Ajuga

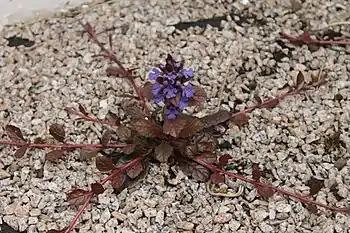
Ajuga on fine gravel

Ajuga , also known as bugleweed, ground pine, carpet bugle, or just bugle, is a genus of flowering plants in the Ajugeae tribe of the mint family Lamiaceae. There are over 60 species of annual or perennial, mostly herbaceous plants. They are native to Europe, Asia, Africa, and Australia.